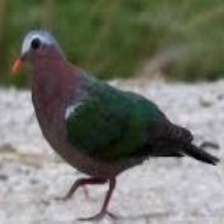
Species: GREEN WINGED DOVE
Scientific name: CHALCOPHAPS INDICA